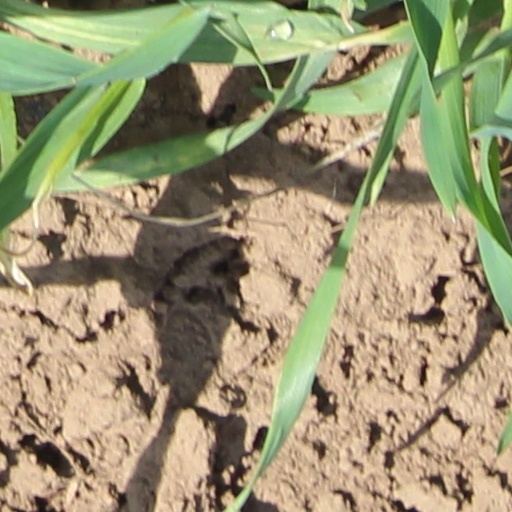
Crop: wheat